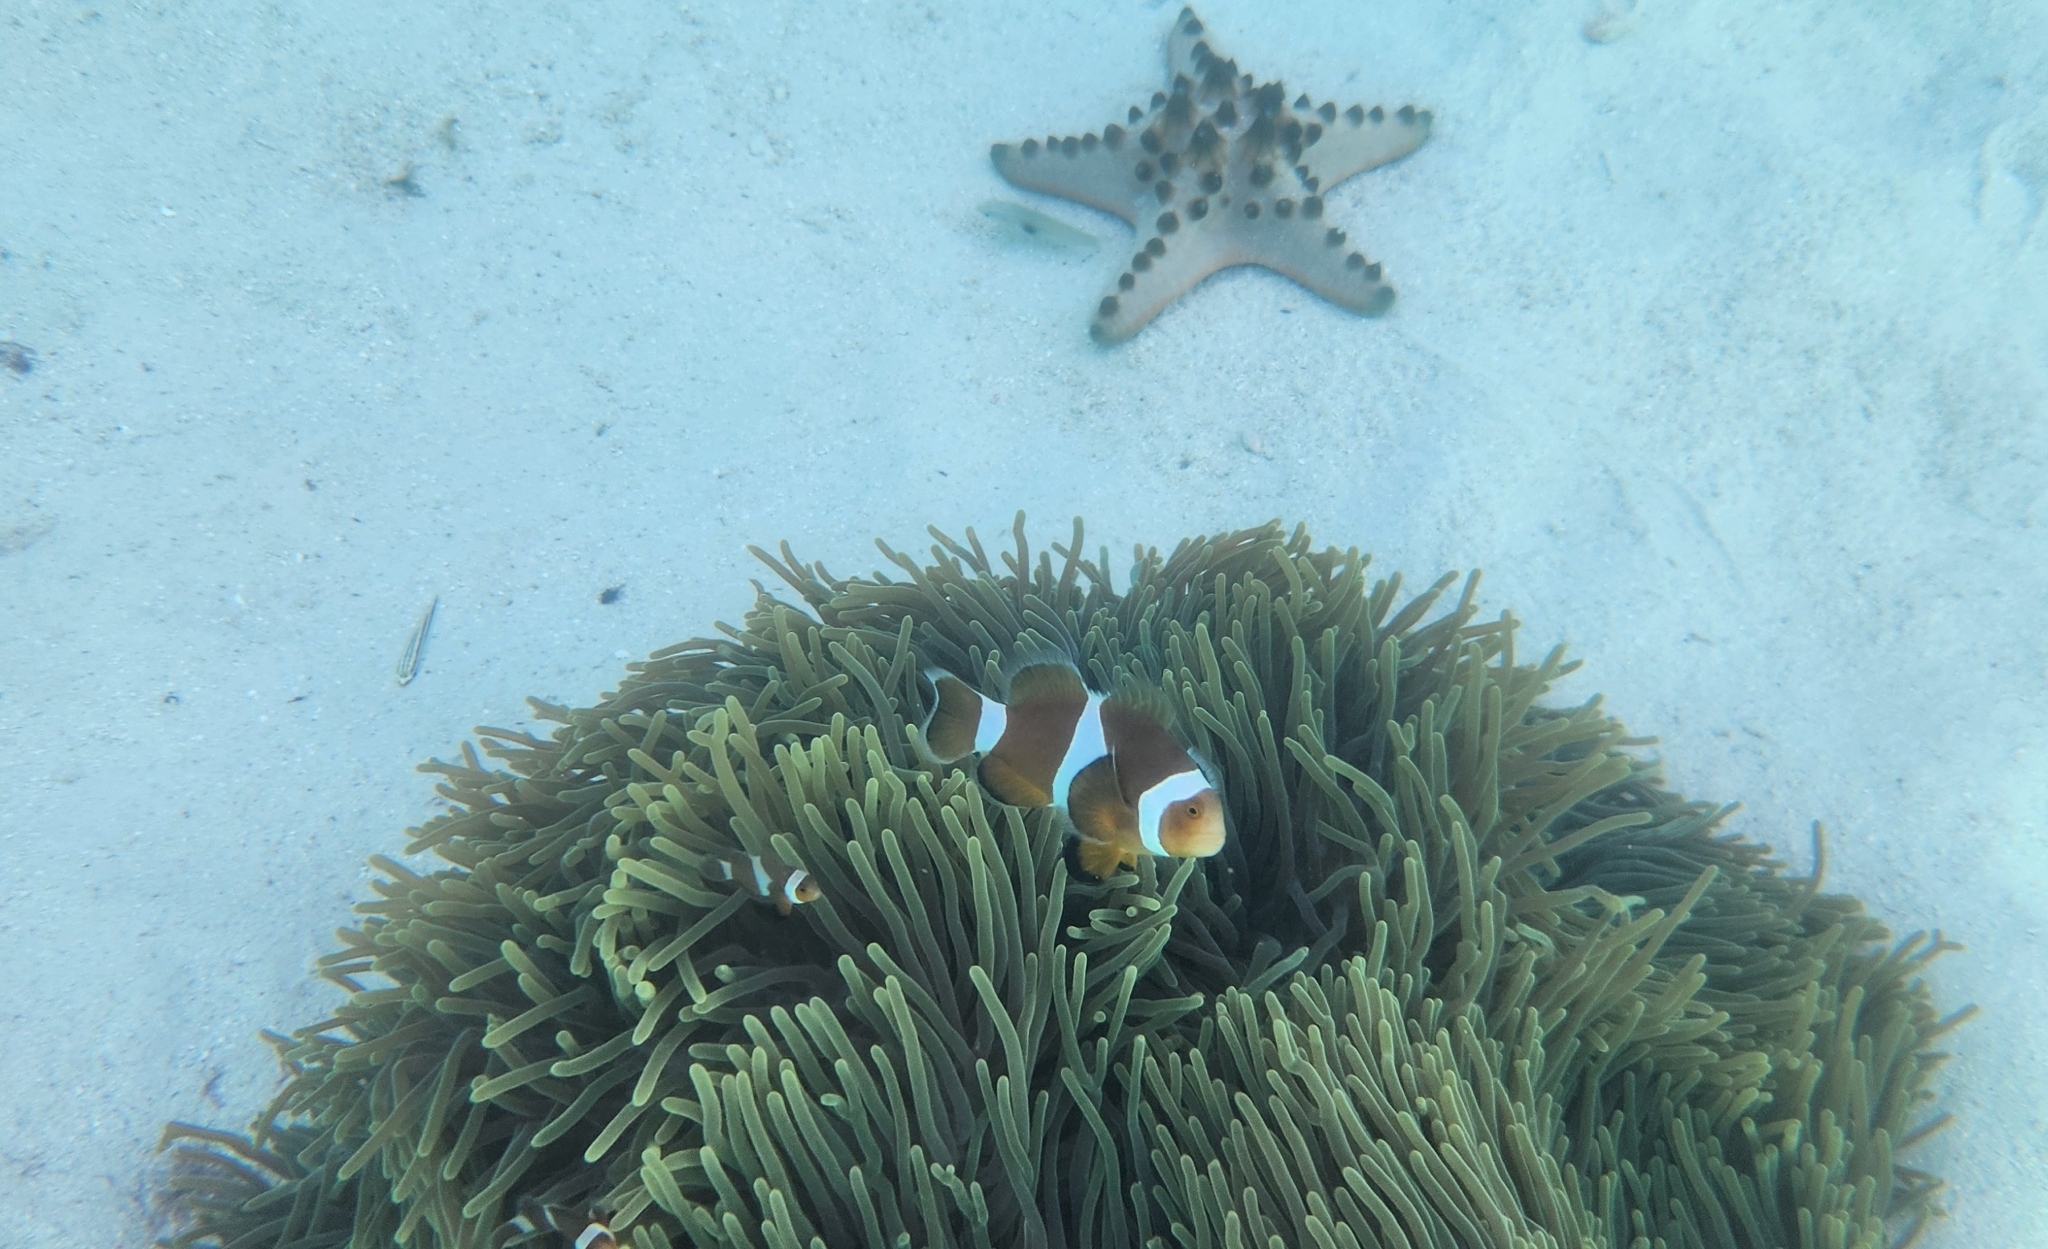
Amphiprion ocellaris (Ocellaris Anemonefish)